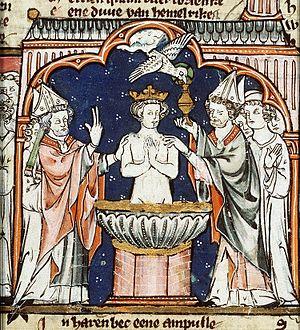
La Sainte Ampoule était une fiole contenant une huile sacrée qui, selon la légende, aurait servi lors du baptême de Clovis. Son nom viendrait du latin ampulla ou du saxon ampel.